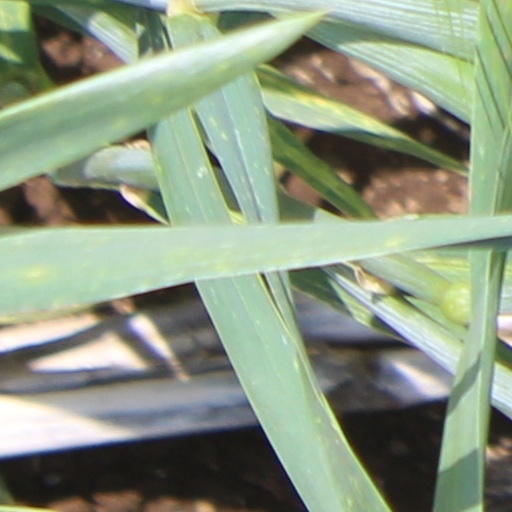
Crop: wheat